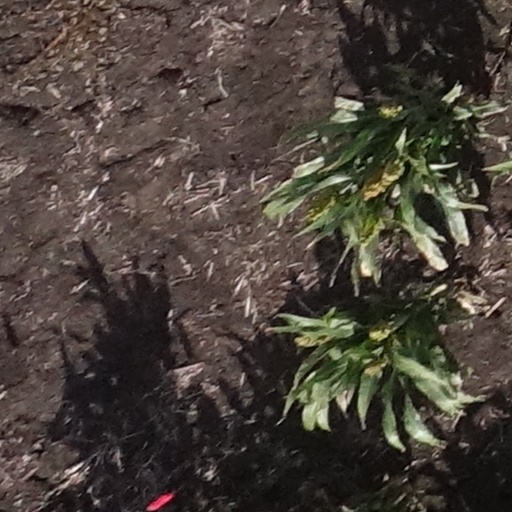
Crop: sorghum